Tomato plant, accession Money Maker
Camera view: vertical (180 deg); turntable rotation: 300 degrees
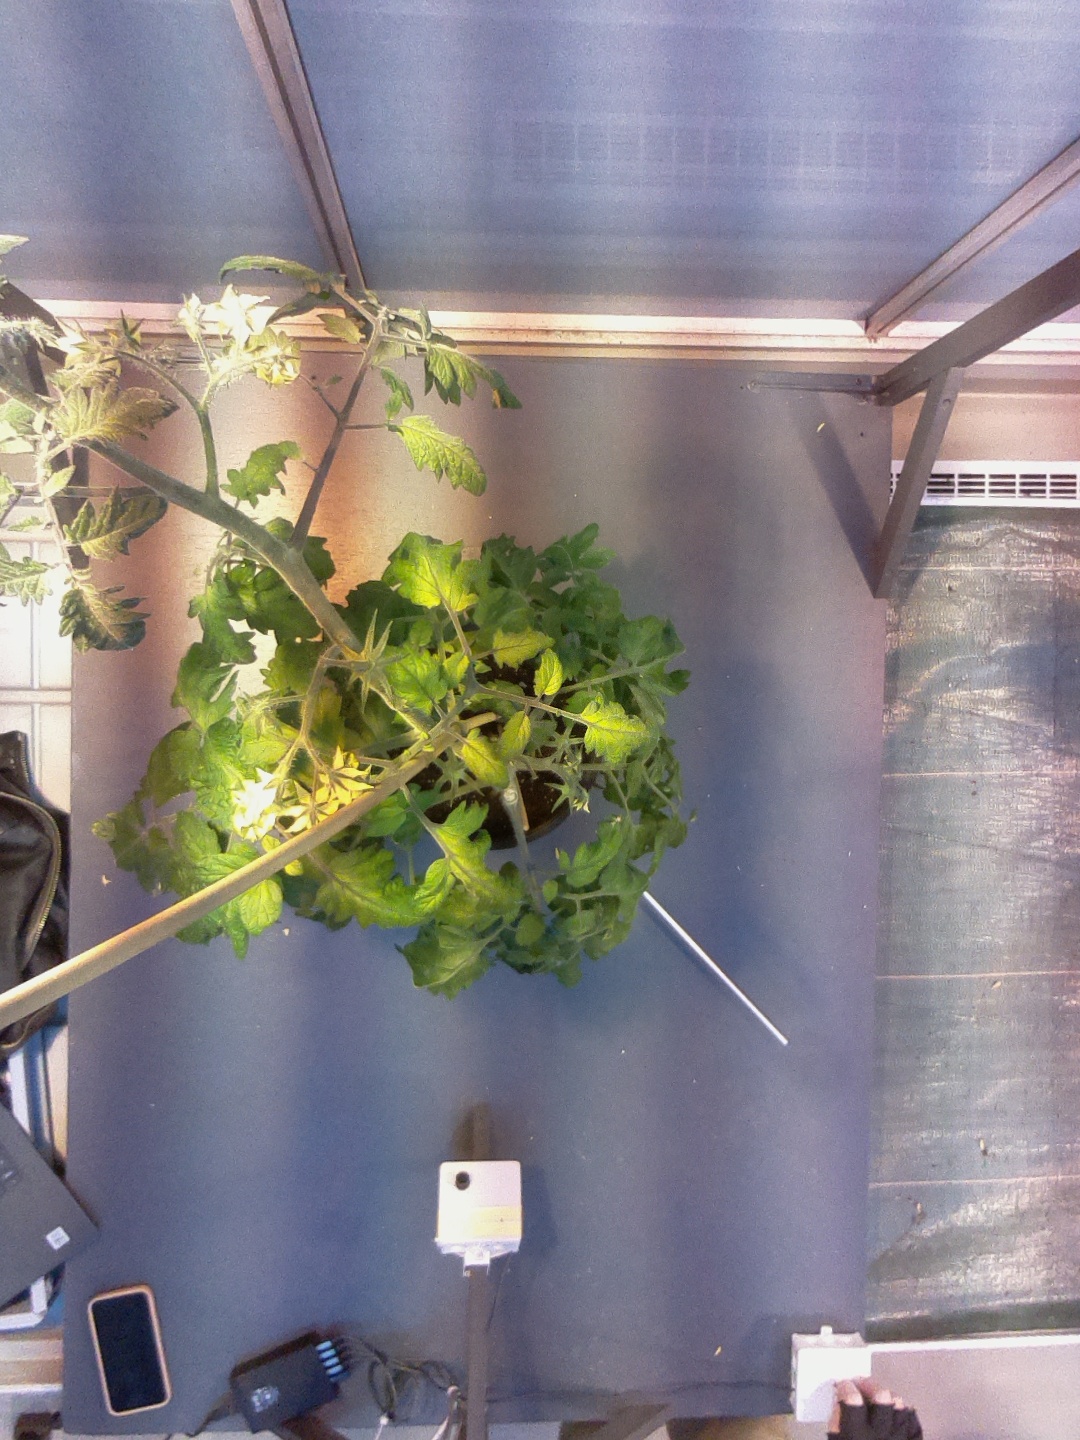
BBCH growth stage 70: Fruits at the main stem or branches visibles